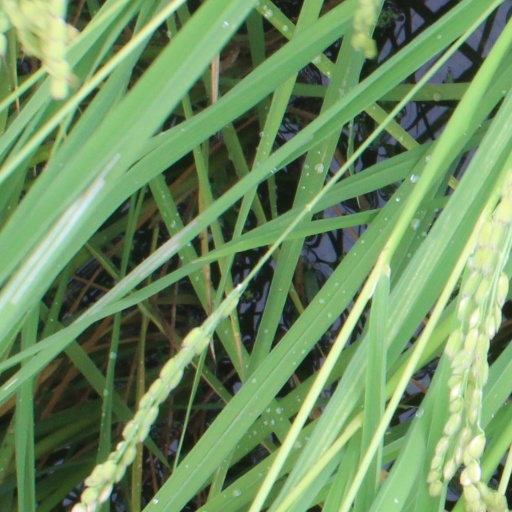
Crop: rice